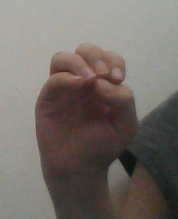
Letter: ha